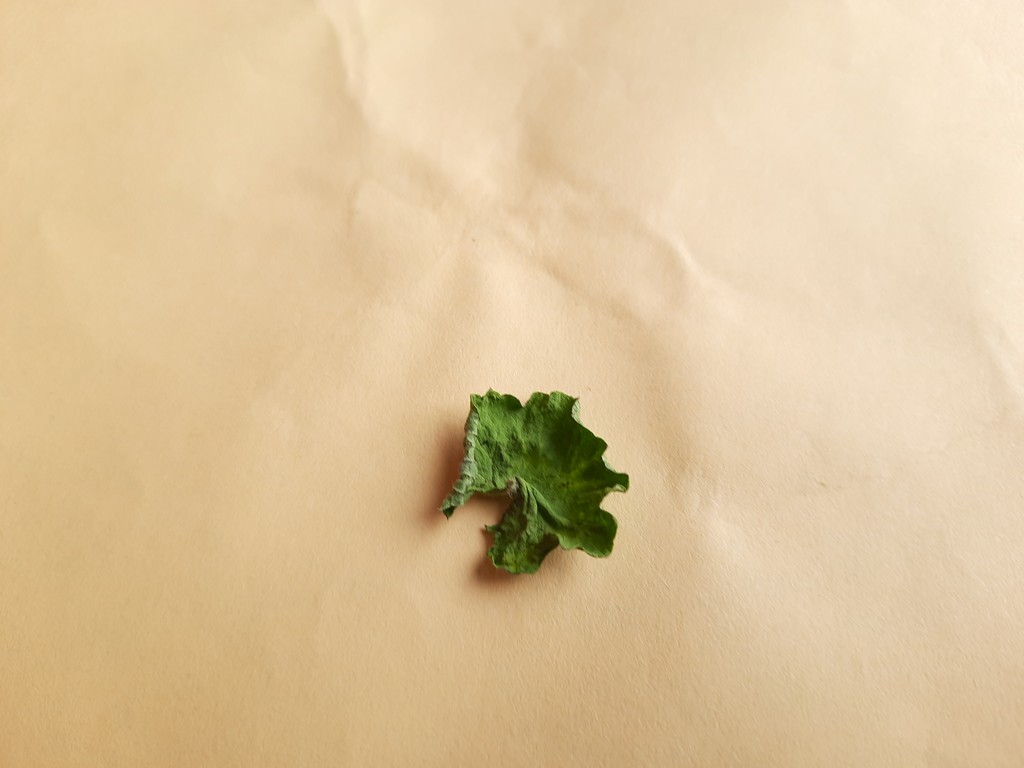
Label: Dried